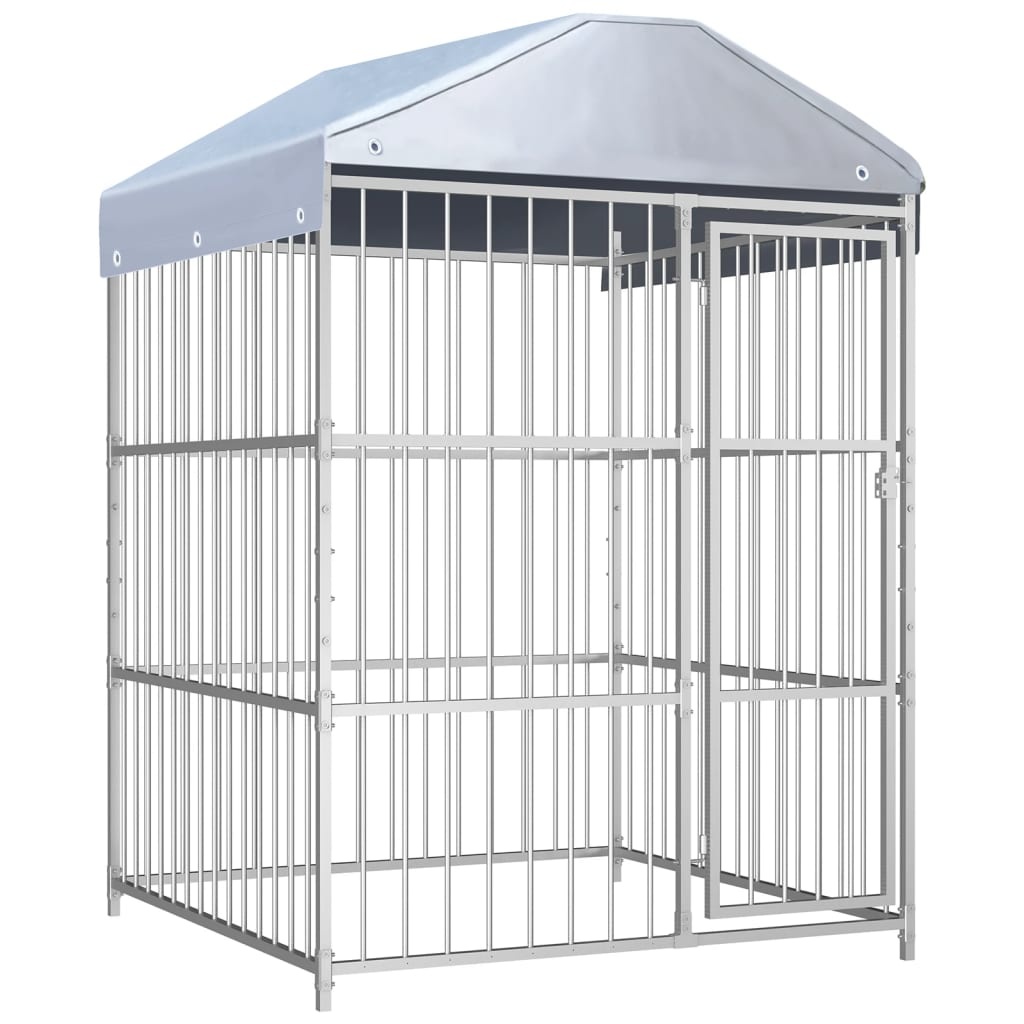
vidaXL Outdoor Dog Kennel with Roof 150x150x200 cm
This strong dog kennel has multiple uses: playing, exercising, training, or simply keeping your dog safe, which will be the perfect play paradise for your furry friends! This dog kennel provides ample exercise space while the steel bar walls help prevent mischief and unexpected accidents, thus enabling great ventilation. Thanks to the sturdy and robust steel construction, this quality dog kennel is exceedingly durable and built to last. Made of 100% polyethylene, the included top canopy is weather resistant, which will provide good protection against sun and rain. Additionally, the hinged door features a lockable latch system which ensures extra security and safety for your dogs. This dog kennel is easy to assemble. Colour: Silver Material: Galvanized steel frame + fabric Overall dimensions: 150 x 150 x 185/200 cm (L x W x H) Inner dimensions: 145 x 145 x 185 cm (L x W x H) Gate size: 50 x 85 cm (L x H) With a roof Lockable latch system Suitable for dogs Fabric: Polyethylene: 100%
Brand: vidaXL
Category: Animals & Pet Supplies > Pet Supplies > Pet Containment Systems > Kennels